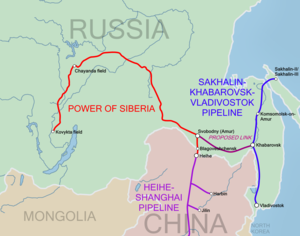
Force de Sibérie est un gazoduc entre la Russie et la Chine.